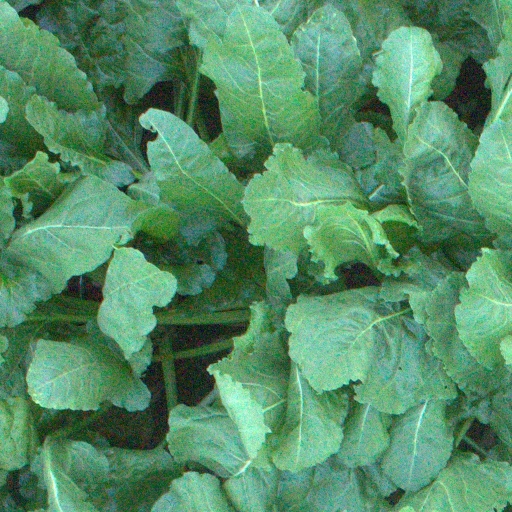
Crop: sugar beet